Ma Anliang

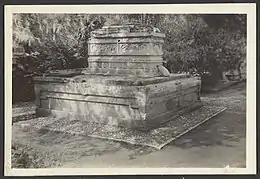
Tomb of Ma Anliang

His father was Ma Zhan'ao and his brother was Ma Guoliang.